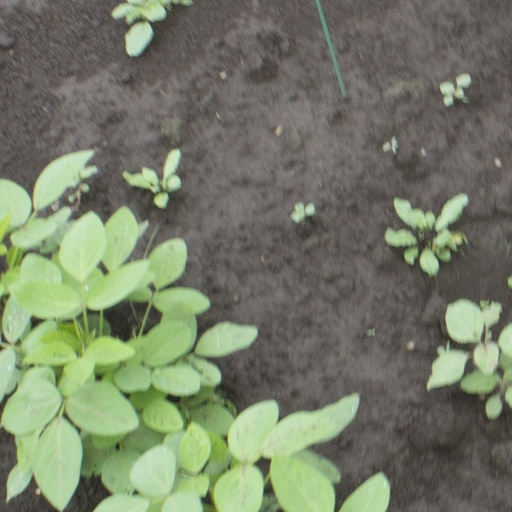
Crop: soybean